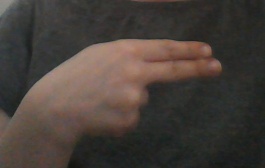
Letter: ain